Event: Ecuador Earthquake
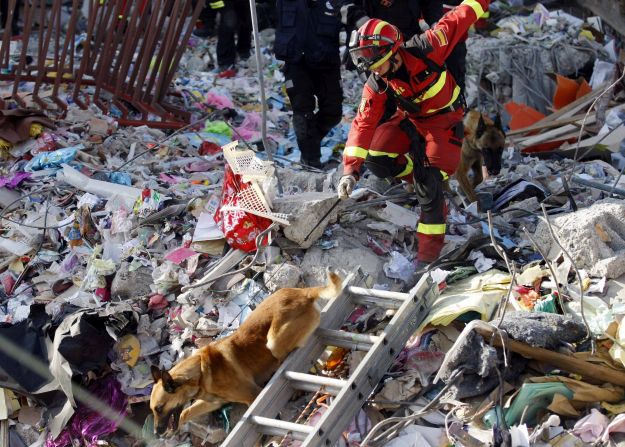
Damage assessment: damage